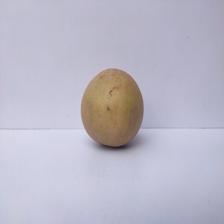
Size: Large